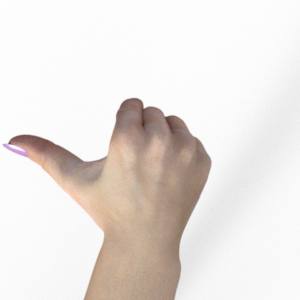
Label: rock